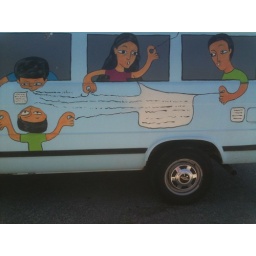
A van parked at the abandoned Studabaker plant in East Detroit.